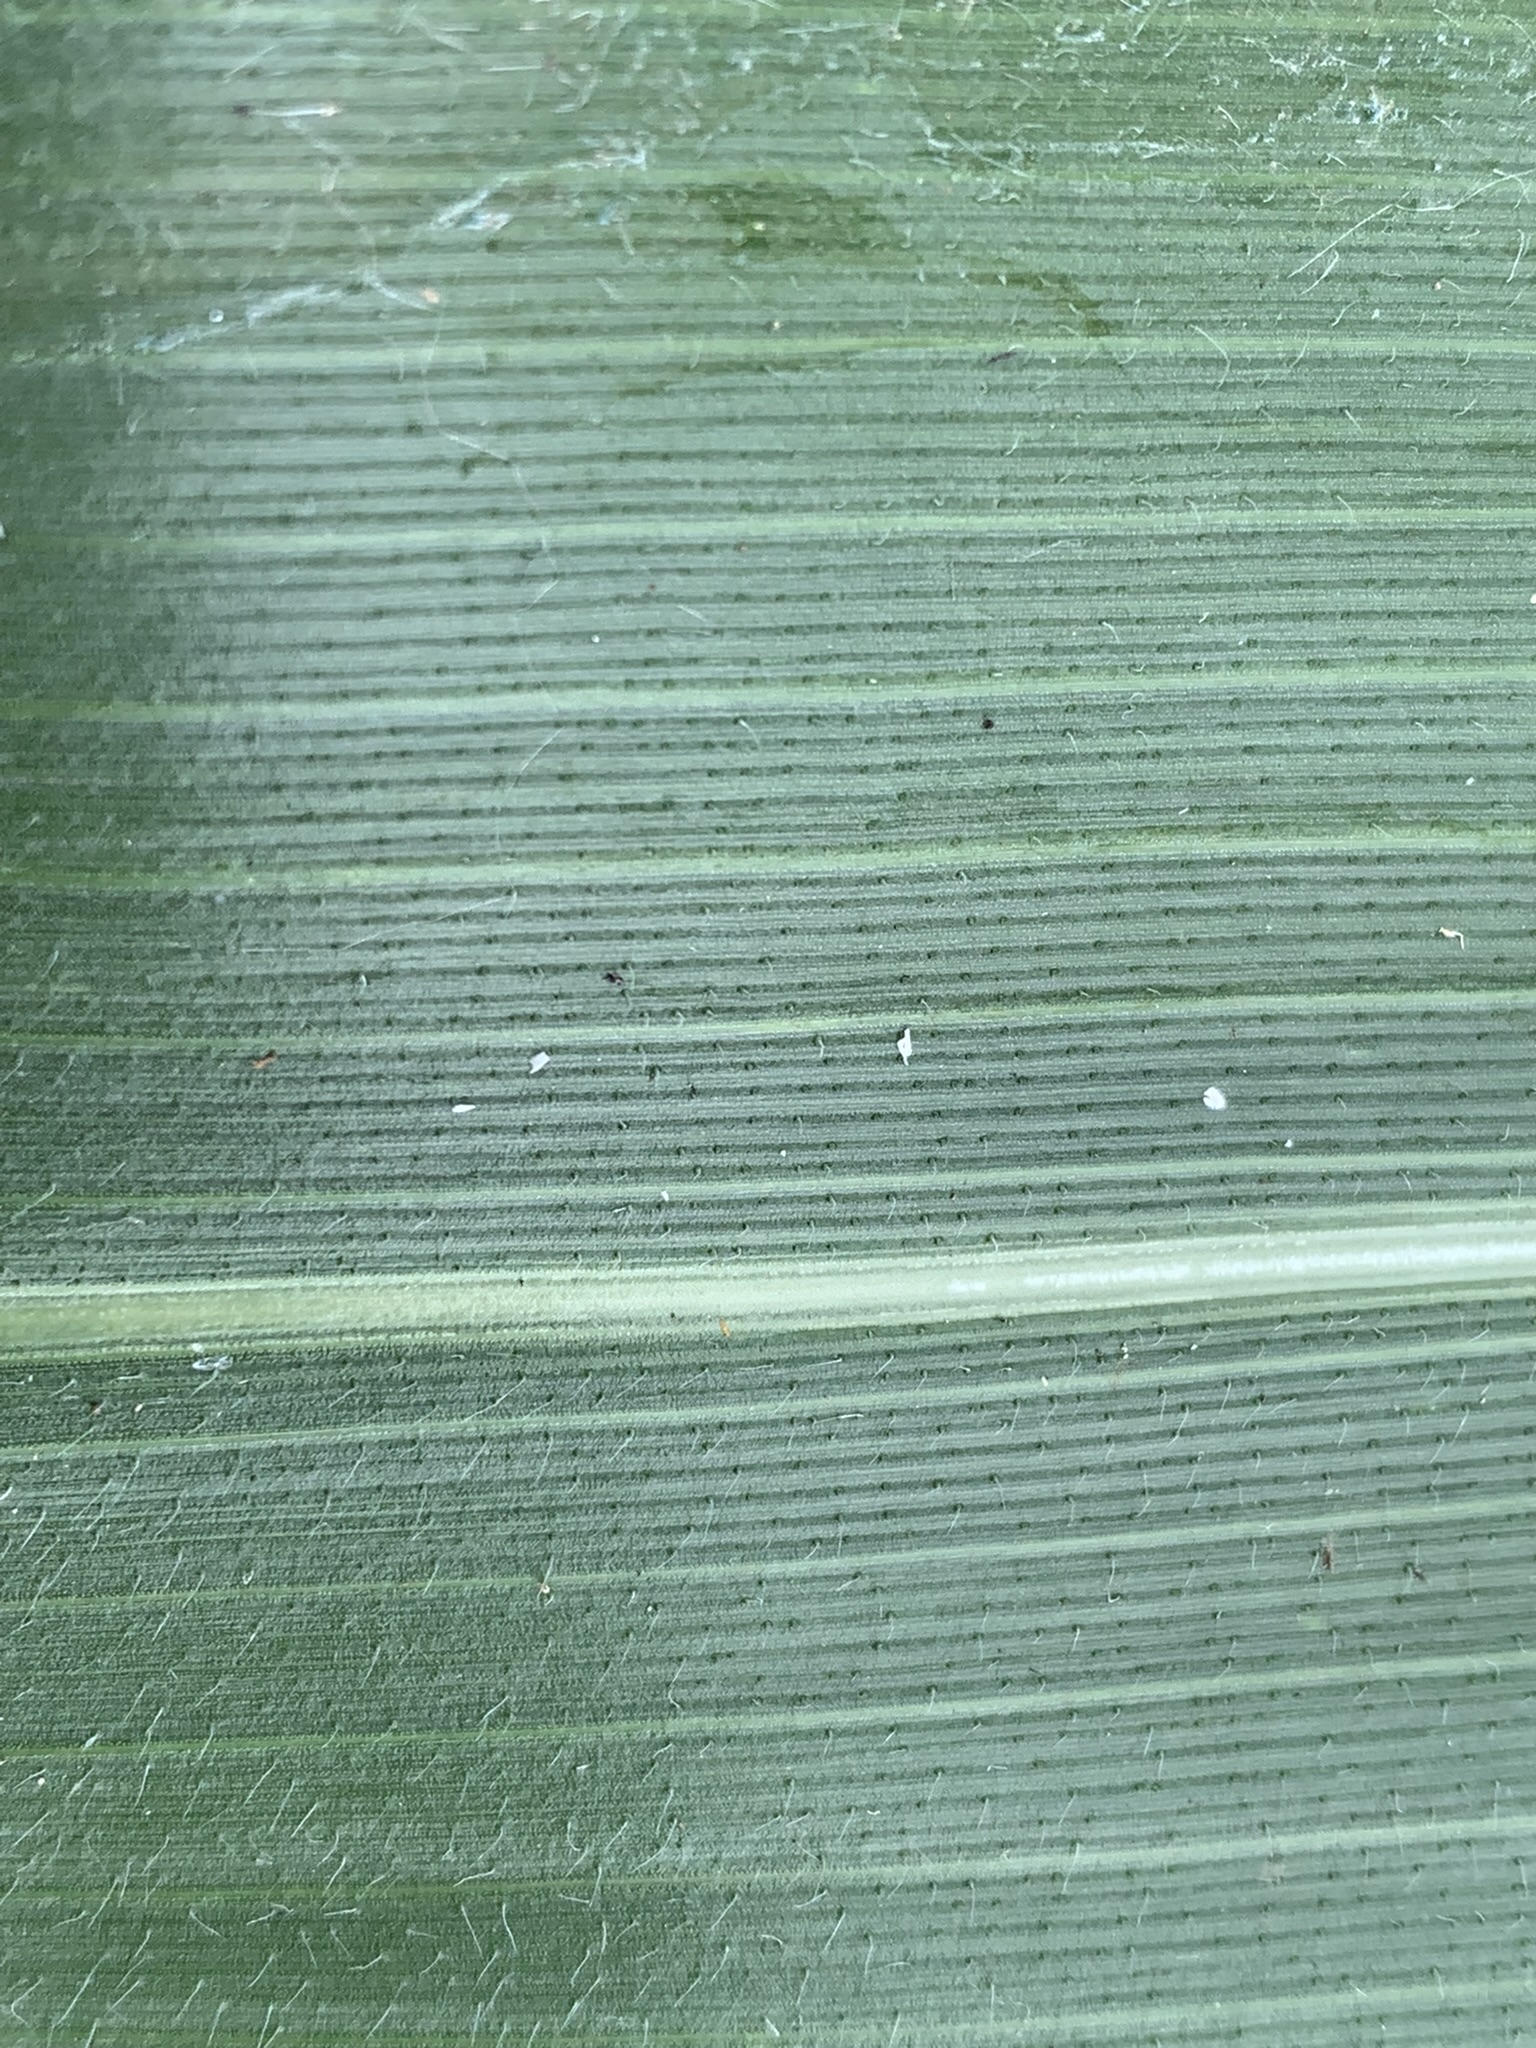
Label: Healthy